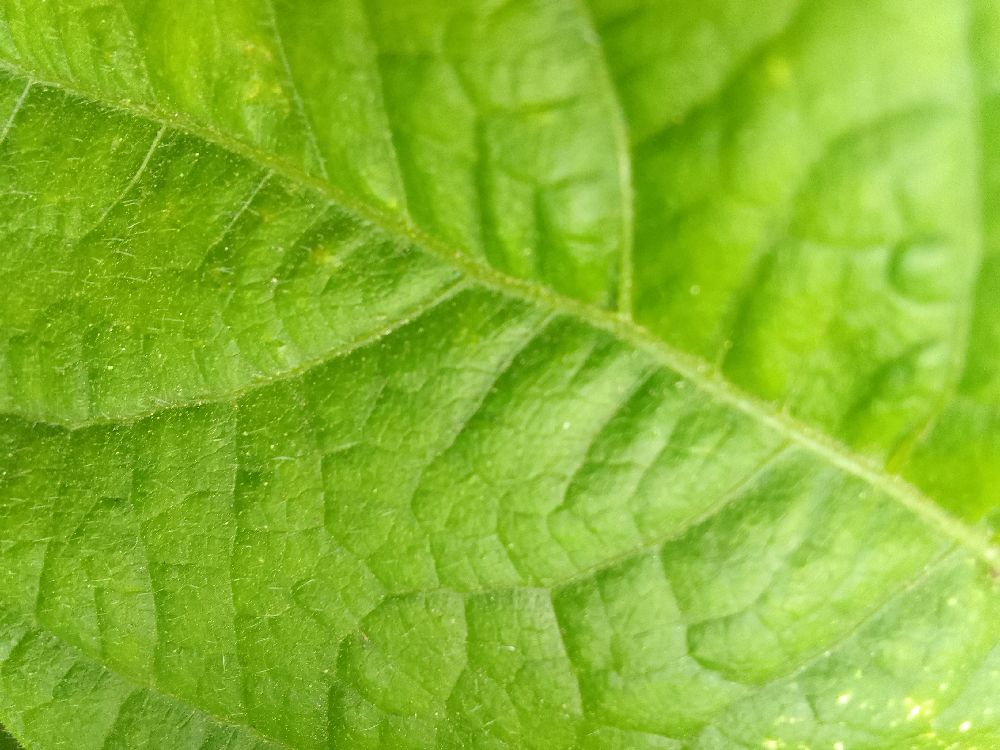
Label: healthy